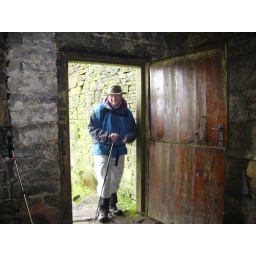
A very pleased birthday boy after seeing his bithday cake in the shelter that is Withins Ruin